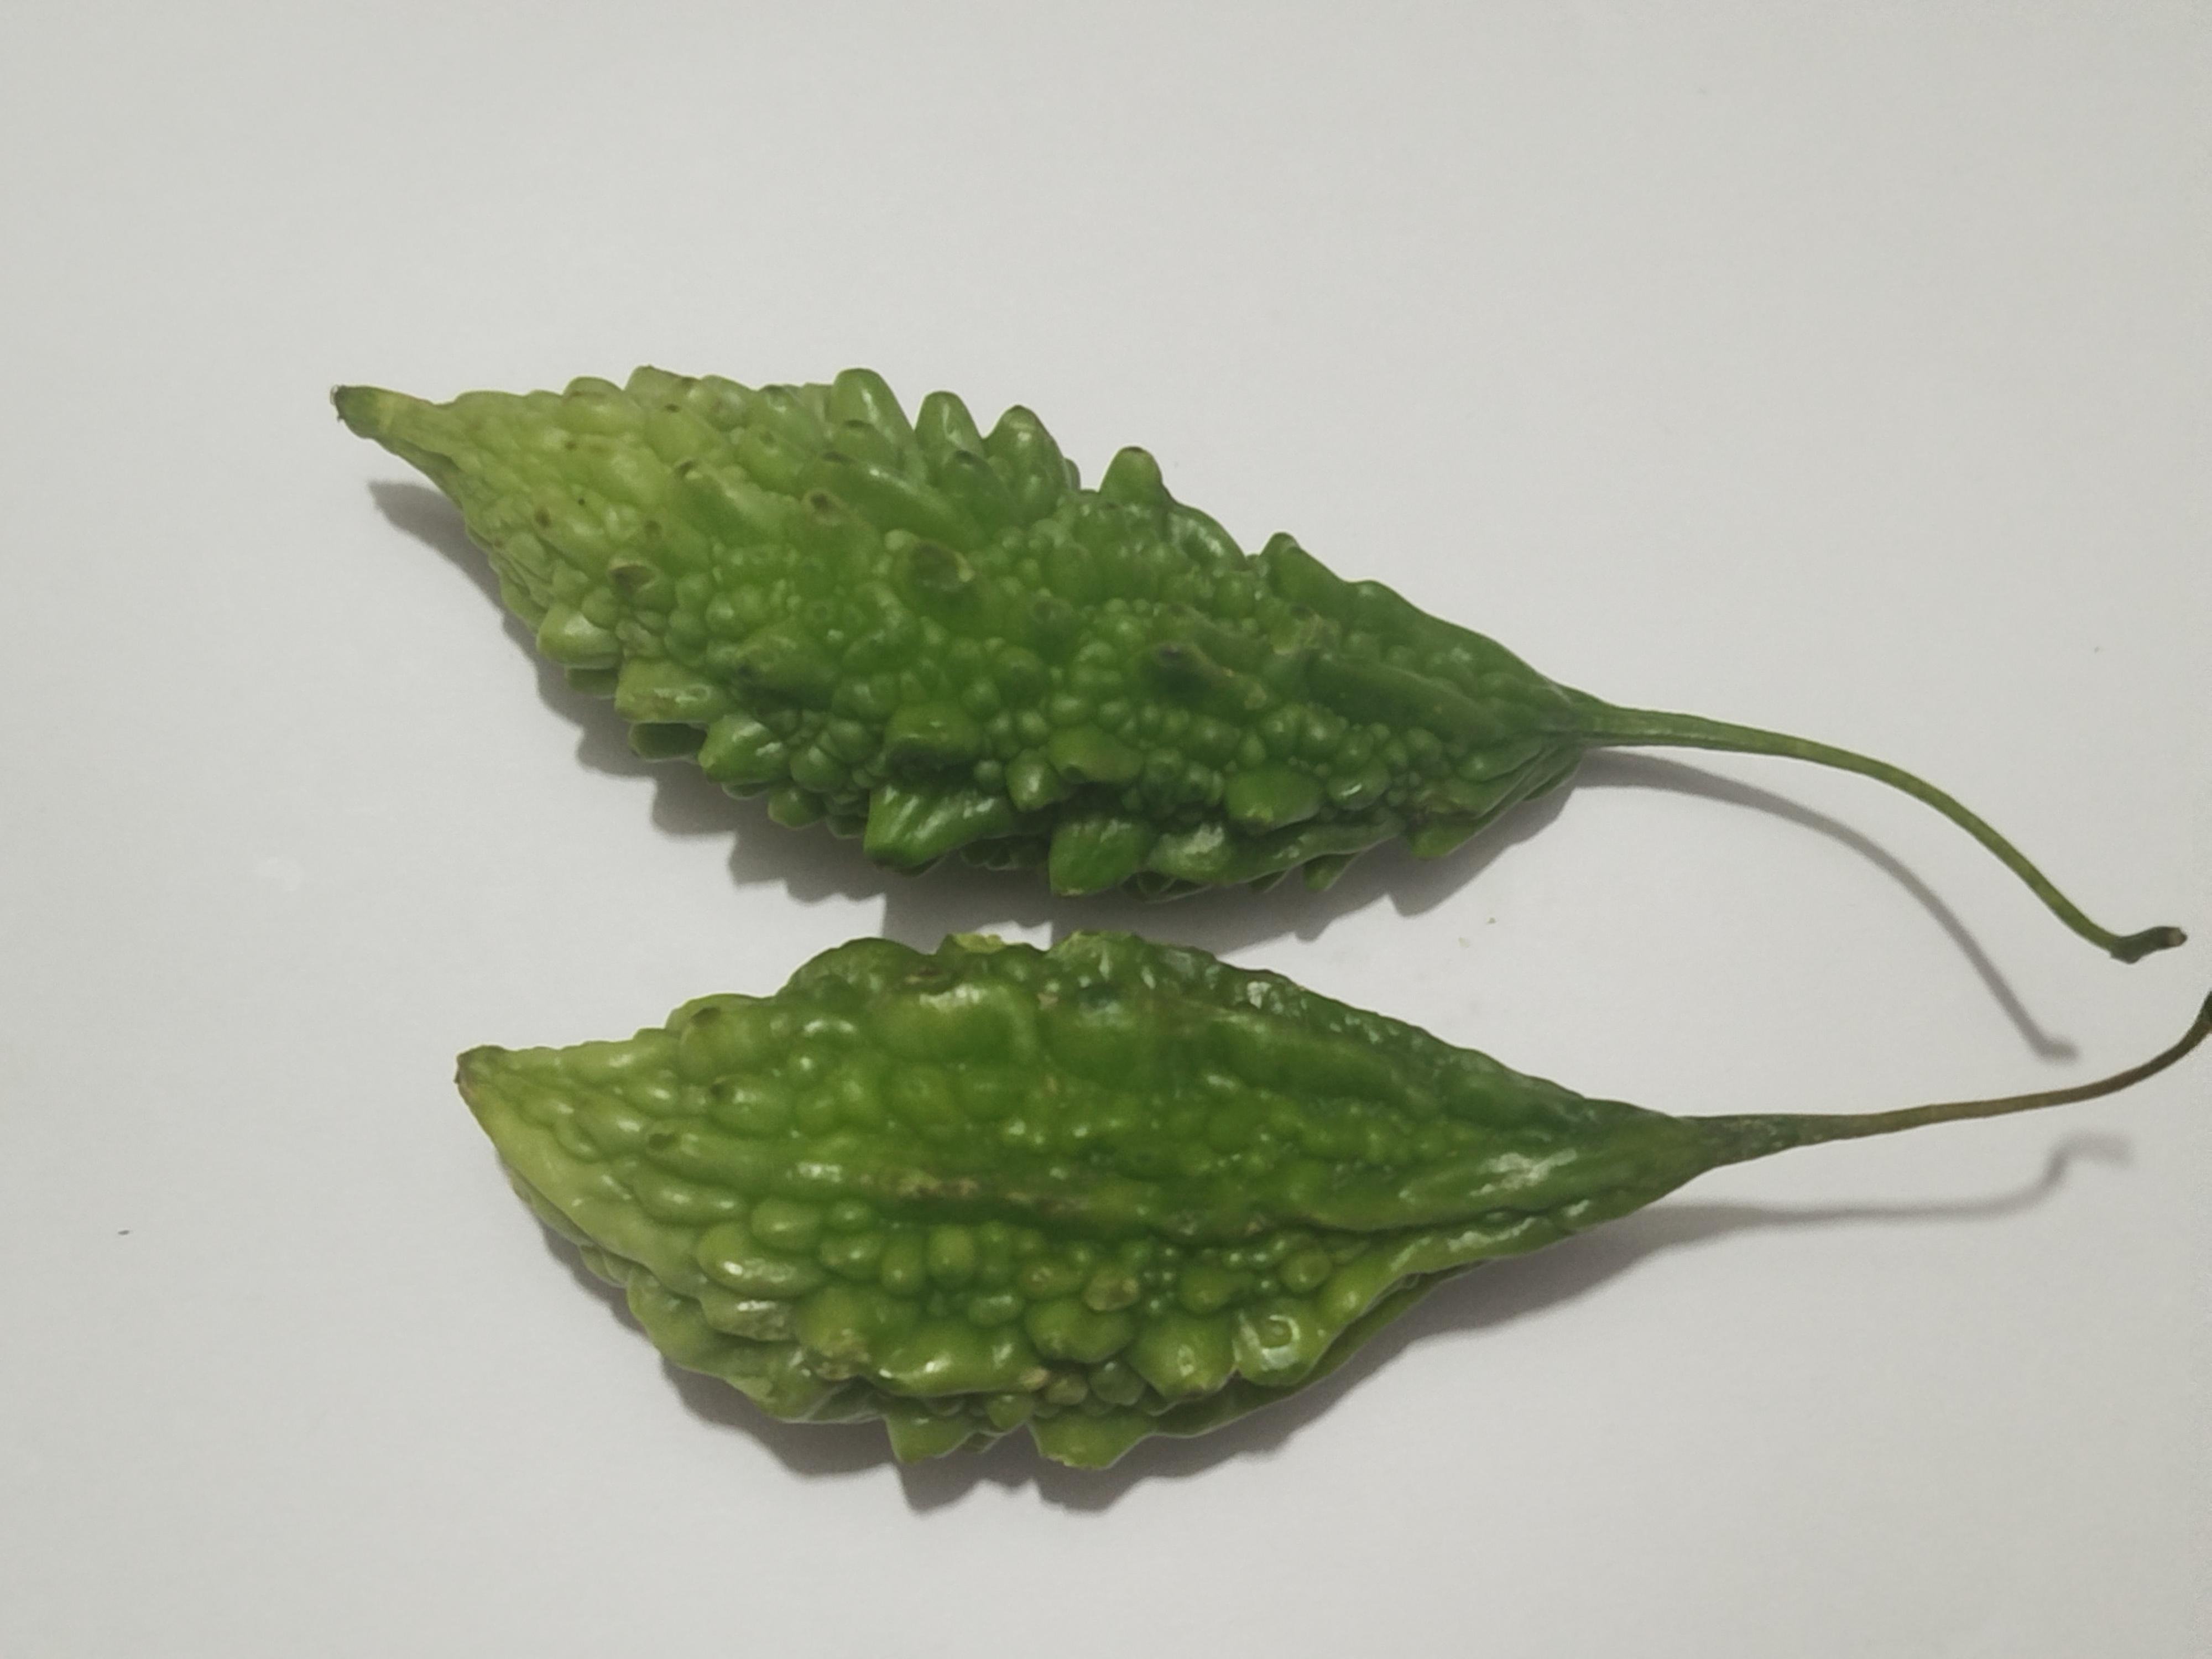
Label: Bitter melon